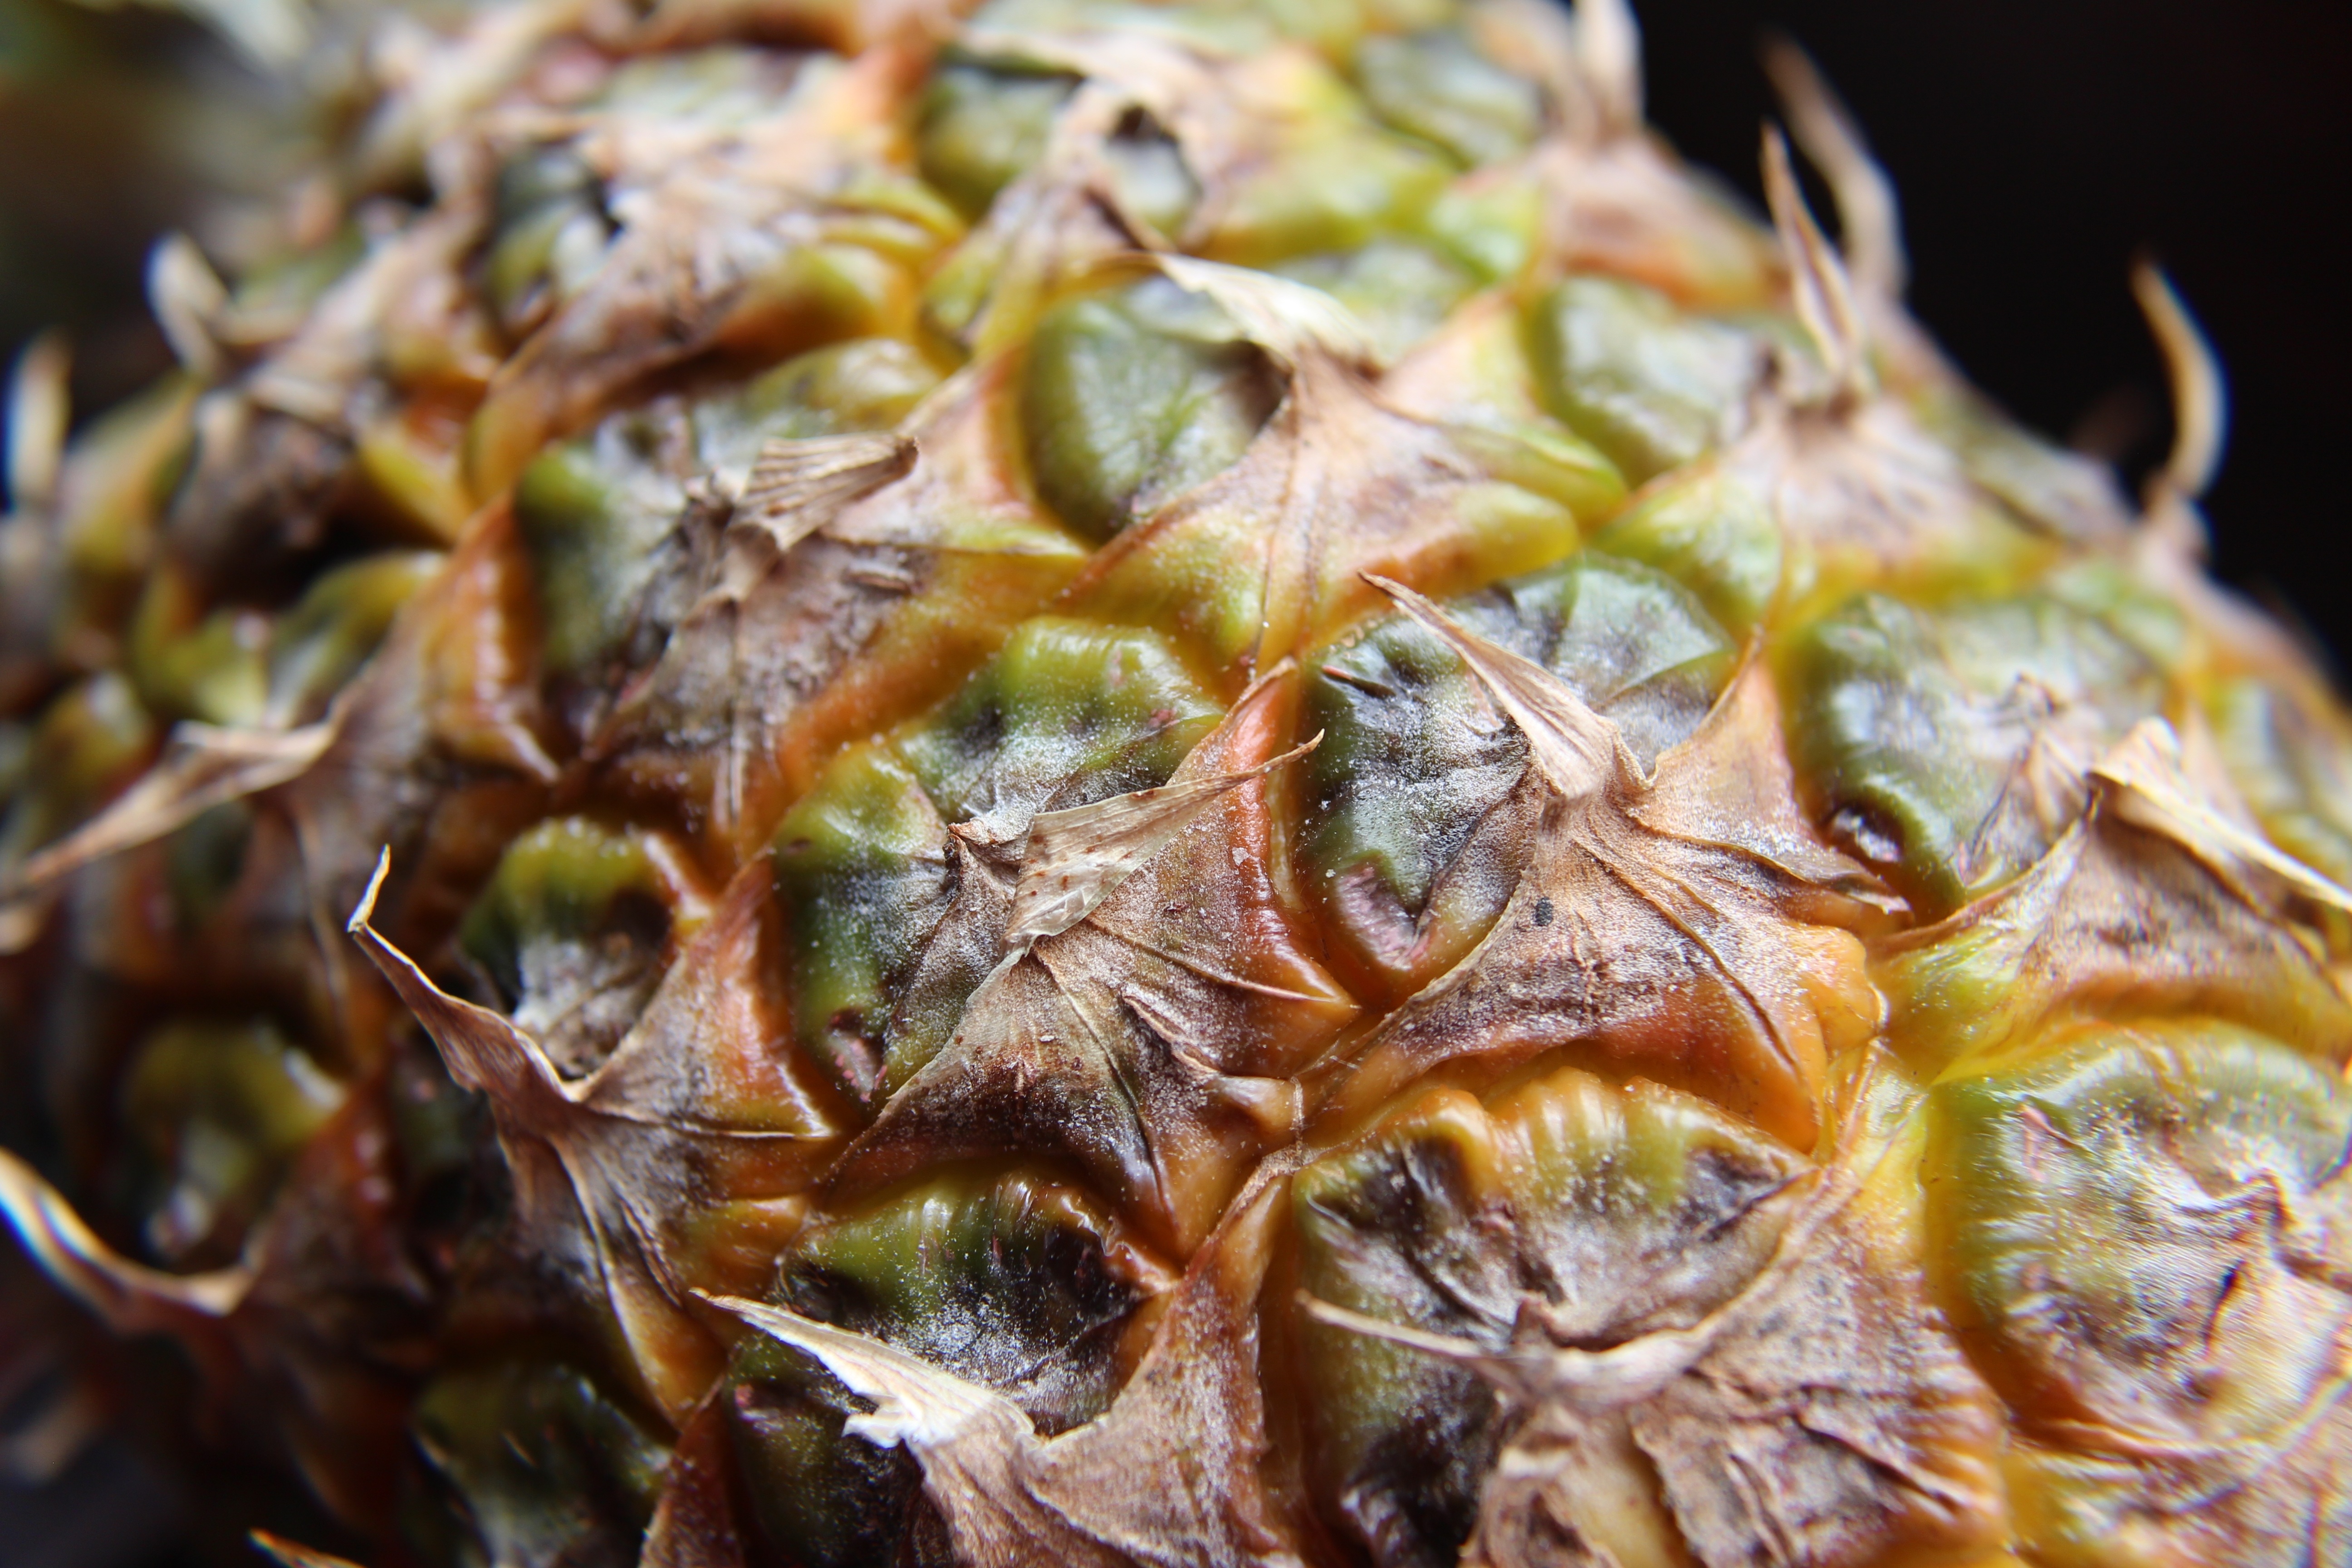
plant, fruit, sweet, leaf, flower, food, produce, macro, botany, healthy, close, flora, pineapple, vitamins, macro photography, flowering plant, tropical fruits, land plant